Play with Me Sesame

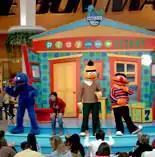
Grover, Bert and Ernie in the live adaptation.

On April 6, 2002, MTV Networks launched a live version of the "Play with Me Sesame" series. It featured walk-around characters of Bert, Ernie, and Grover performing interactive skits and songs from the show. Marketed as "Noggin's Play with Me Sesame Mall Tour", the live show was presented at malls in nine cities. It became a finalist in the 2003 Beacon Awards and received national coverage on CBS's news program "The Early Show".